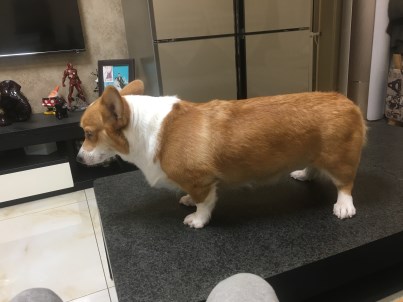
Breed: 2909-n000116-Cardigan